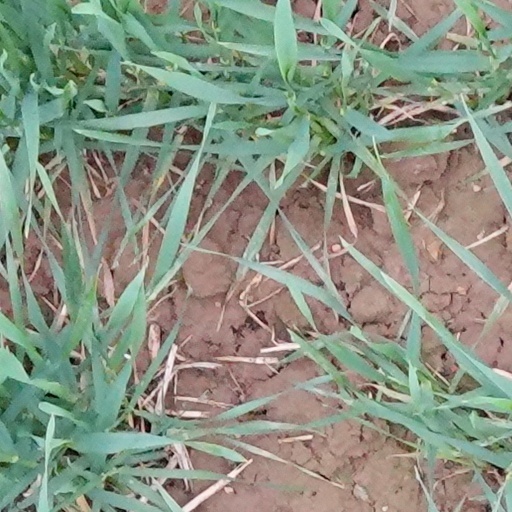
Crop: wheat